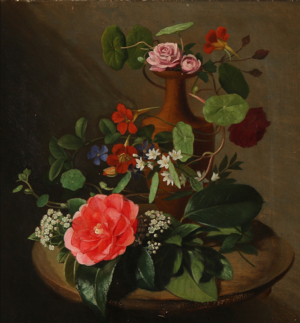
Sara Ulrik / Kilder
Dette maleri - udført mens hun stadig hed Sara Tscherning - var i 1877 en fødselsdagsgave til professor ved Akademiet O.D. Ottesen
Sara Birgitte Ulrik, døbt Tscherning var en dansk blomstermaler, søster til Anthonore Christensen og Eilert Tscherning.